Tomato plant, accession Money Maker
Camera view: vertical (180 deg); turntable rotation: 150 degrees
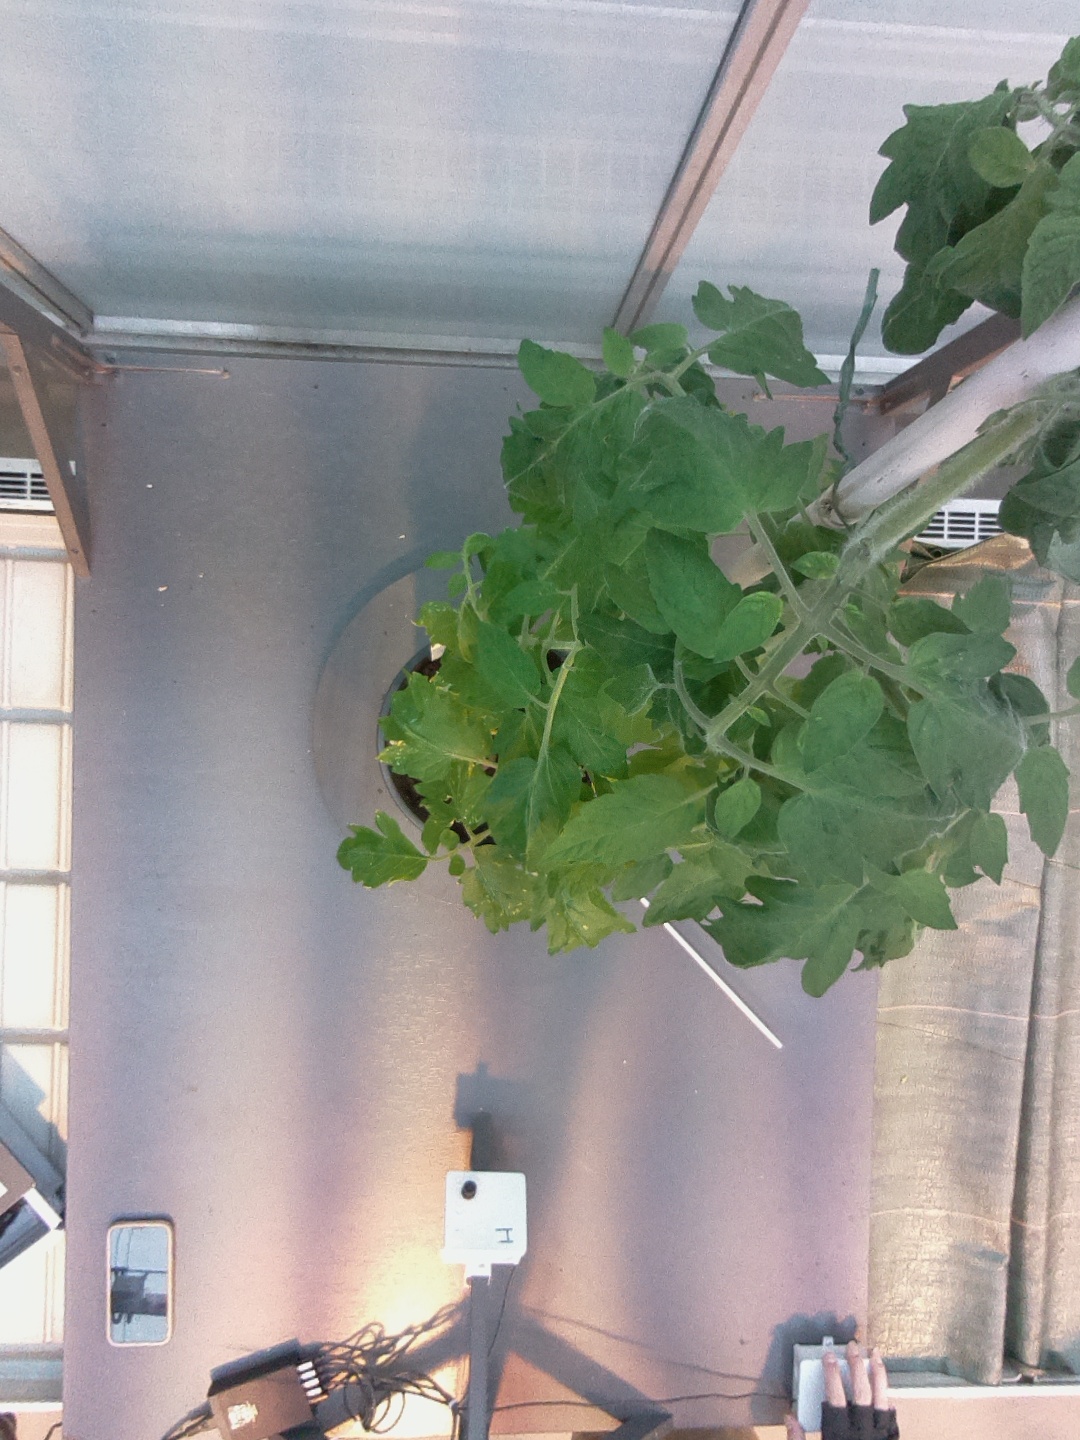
BBCH growth stage 65: Full flowering, 50%-60% of flowers open, first petals falling